Berriedale, Highland

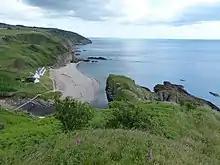
The mouth of Berriedale Water, showing the footbridge and Shore Cottages

Just south of Berriedale, on the way to the north, the A9 road passes the Berriedale Braes, a steep drop in the landscape ("brae" is a Scots word for hillside, a borrowing of the Scottish Gaelic "bràighe"). The road drops down steeply (13% over 1,3 km) to bridge a river, before rising again (13% over 1,3 km), with a number of sharp bends in the road – although some of the hairpin bends and other nearby gradients have been eased in recent years.